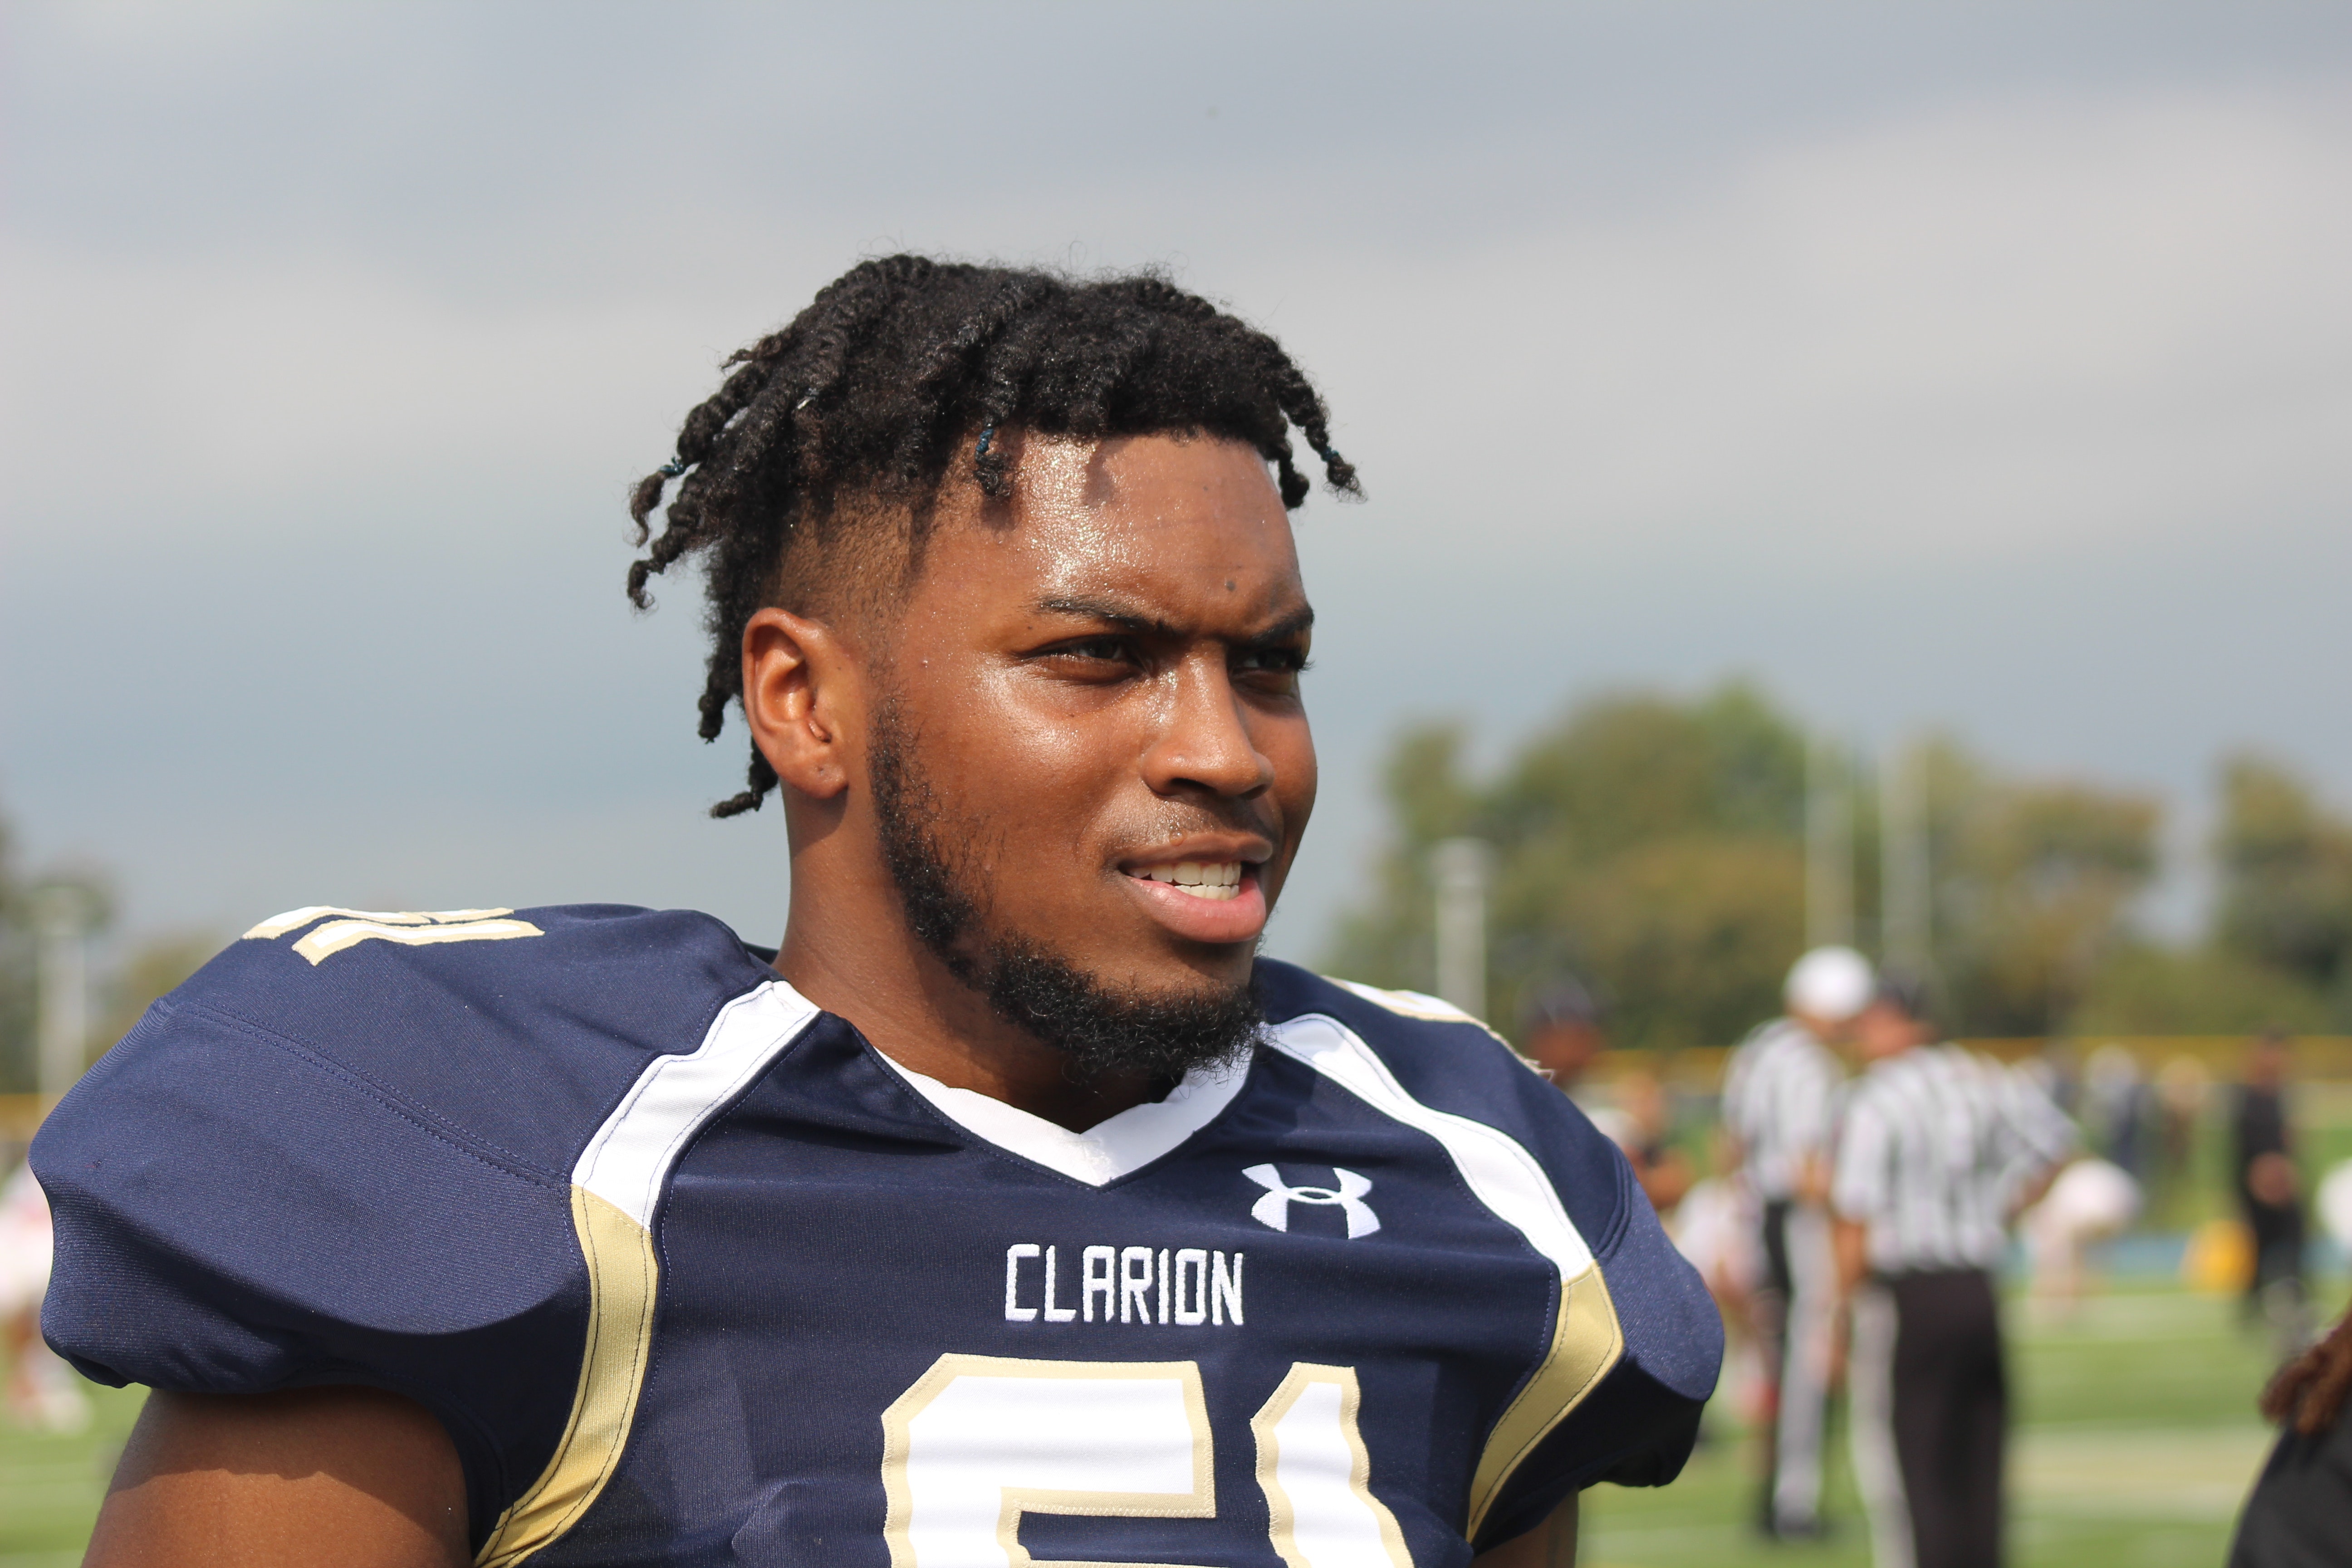
team sport, player, sports, gridiron football, competition event, football player, grass, soccer player, tournament